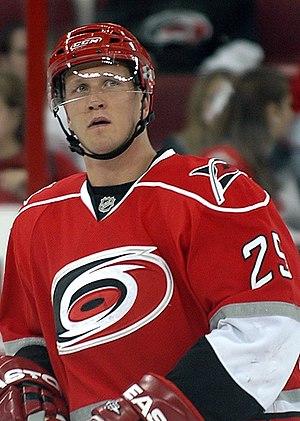
Joni Pitkänen est un joueur professionnel retraité finlandais de hockey sur glace qui évolue au poste de défenseur.